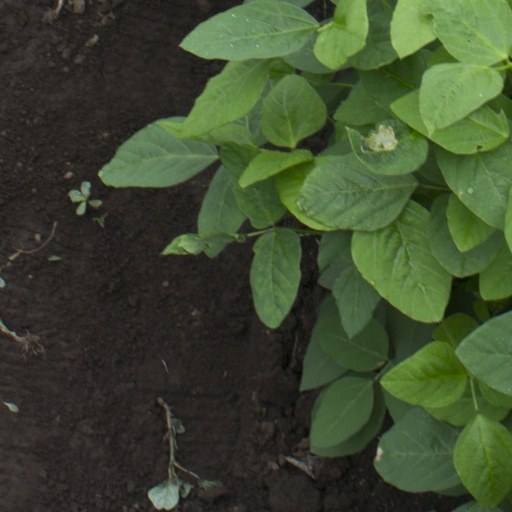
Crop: soybean